United Nations Security Council Resolution 1489

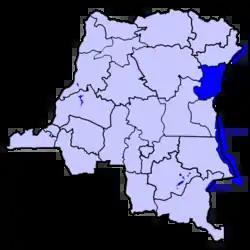
North Kivu in eastern Democratic Republic of the Congo

United Nations Security Council resolution 1489, adopted unanimously on 26 June 2003, after recalling Resolution 1291 (2000) and other resolutions on the situation in the Democratic Republic of the Congo, particularly resolutions 1468 (2003) and 1484 (2003), the Council extended the mandate of the United Nations Mission in the Democratic Republic of Congo (MONUC) until 30 July 2003.